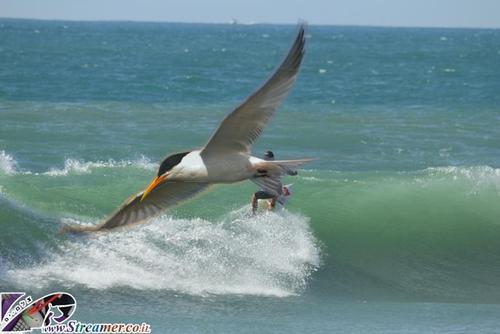
Bird species: Elegant_Tern
Bird type: waterbird
Background: water